Answer in natural language. Consider the 3D positions of the objects in the scene and not just the 2D positions in the image. Is the centerpoint of  wooden desk with metal legs at a higher height than blue colour bed? Choose between the following options: no or yes
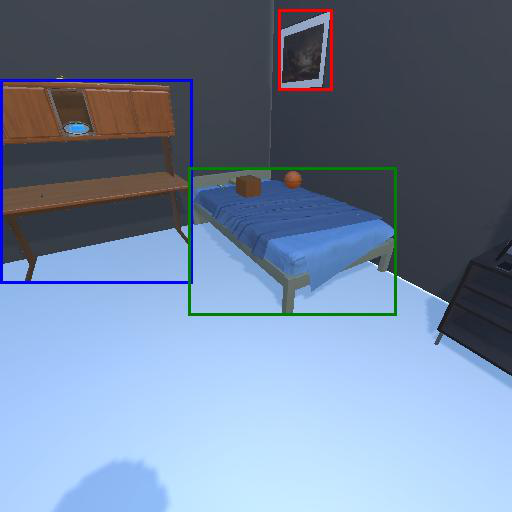
<answer>yes</answer>